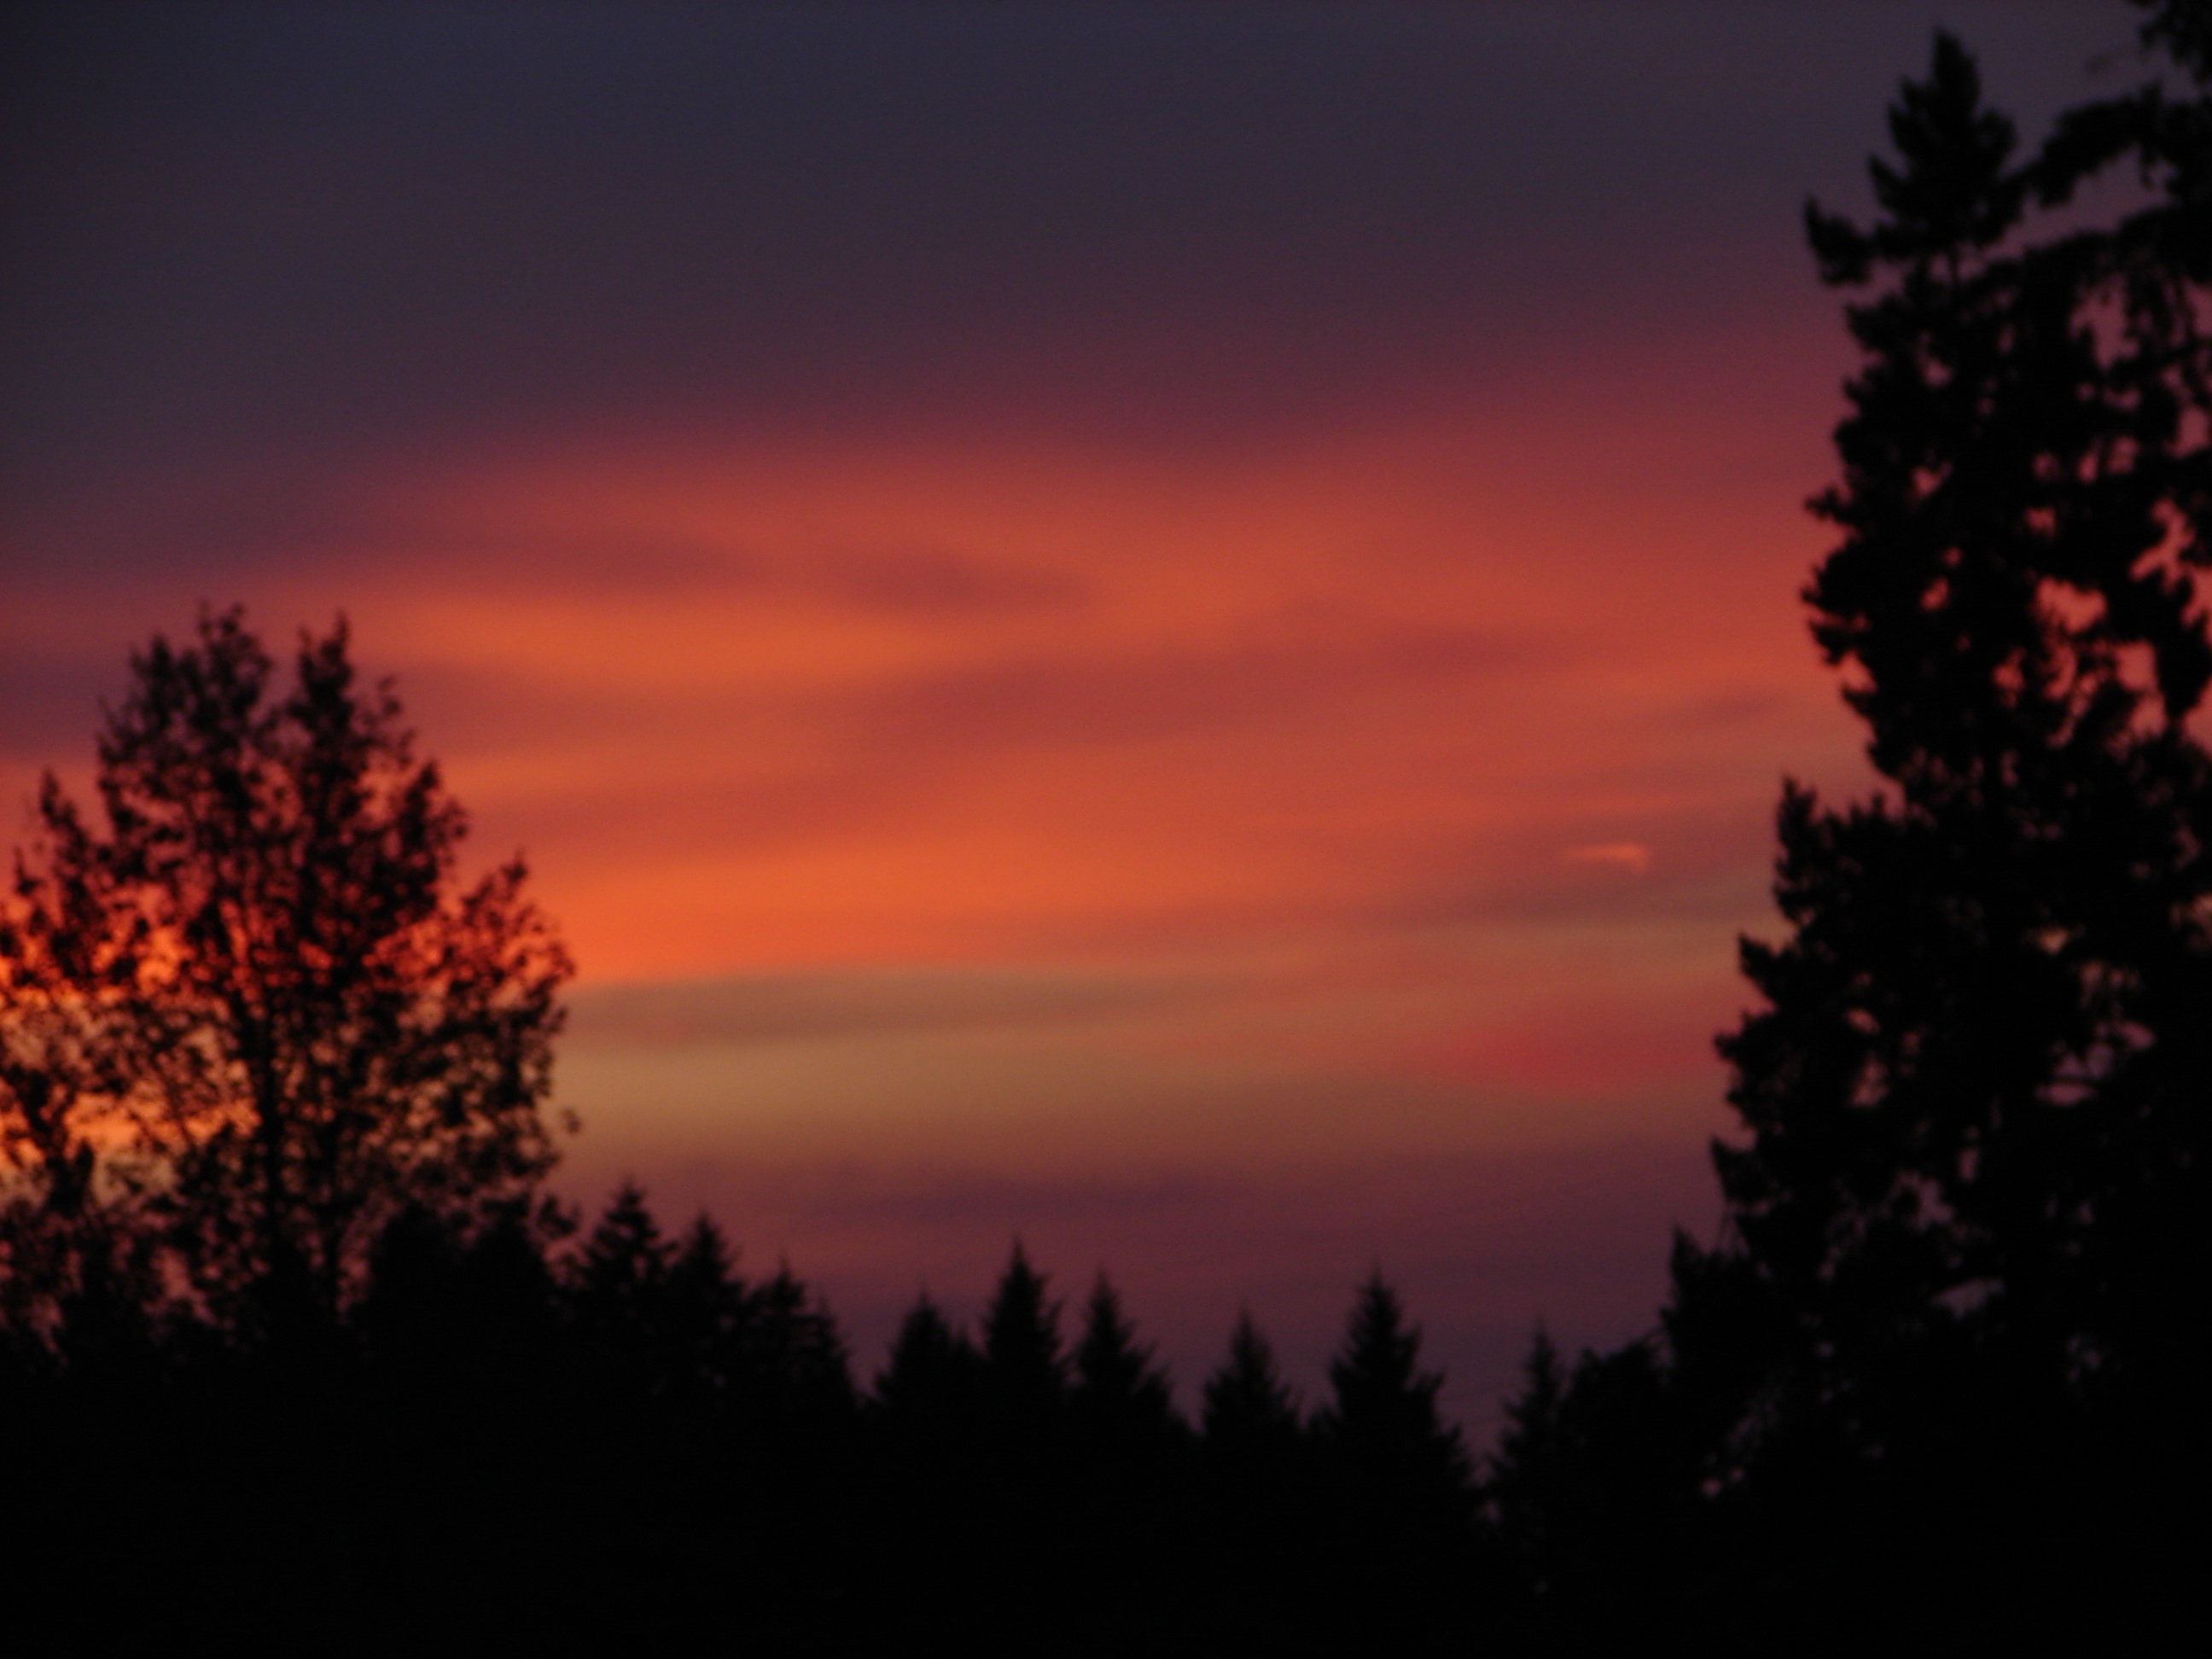
tree, nature, cloud, sky, sunrise, sunset, sunlight, morning, dawn, atmosphere, dusk, evening, darkness, afterglow, atmospheric phenomenon, red sky at morning